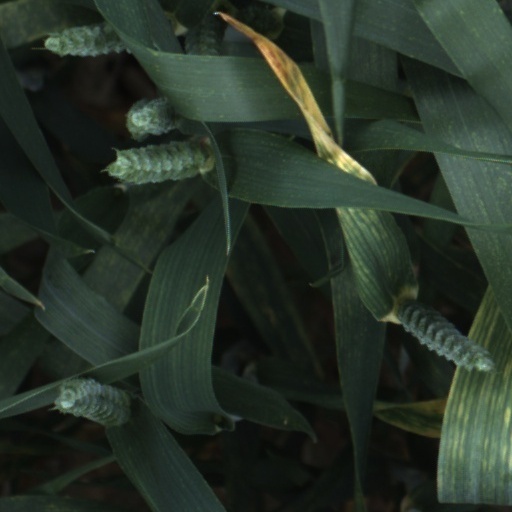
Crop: wheat